Jean de Lattre de Tassigny

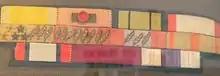

De Lattre commanded a battalion of the 4th Infantry Regiment, which was stationed at Auxerre, and prepared for the entrance examination for the École de guerre, coached by Captain Augustin Guillaume, an officer he had met while serving in Morocco. He managed to pass the examinations, and entered the École de guerre as the senior officer of his year. One of the staff exercises involved command of an invading force tasked with capturing Cherbourg from the sea. After graduation in 1928, he was assigned to the at Coulommiers as a battalion commander.